Chef Boy Logro: Kusina Master

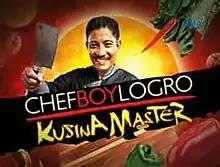
Title card

Chef Boy Logro Master: ( Boy Logro Kitchen Master: Secret of the Expert) is a Philippine television cooking show broadcast by GMA Network. Hosted by Boy Logro, it premiered on January 2, 2012 on the network's morning line up. The show concluded on May 9, 2014 with a total of 618 episodes.